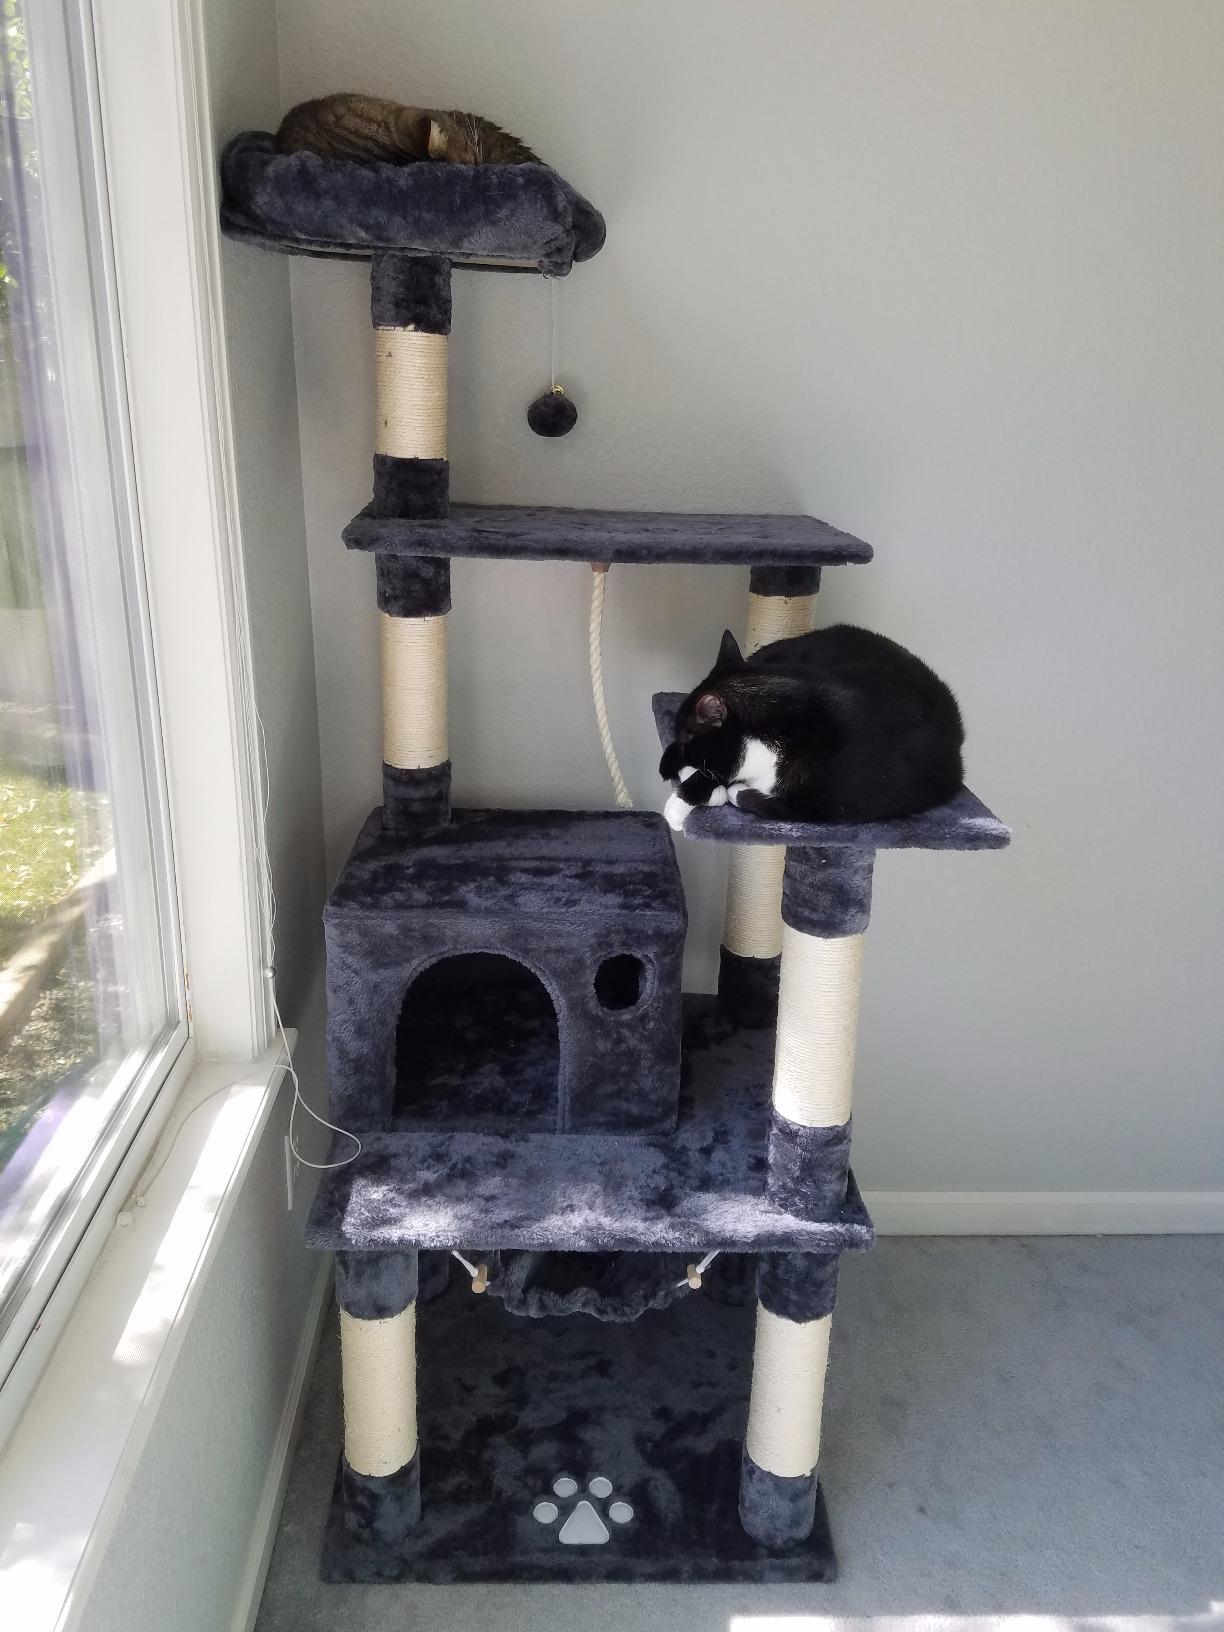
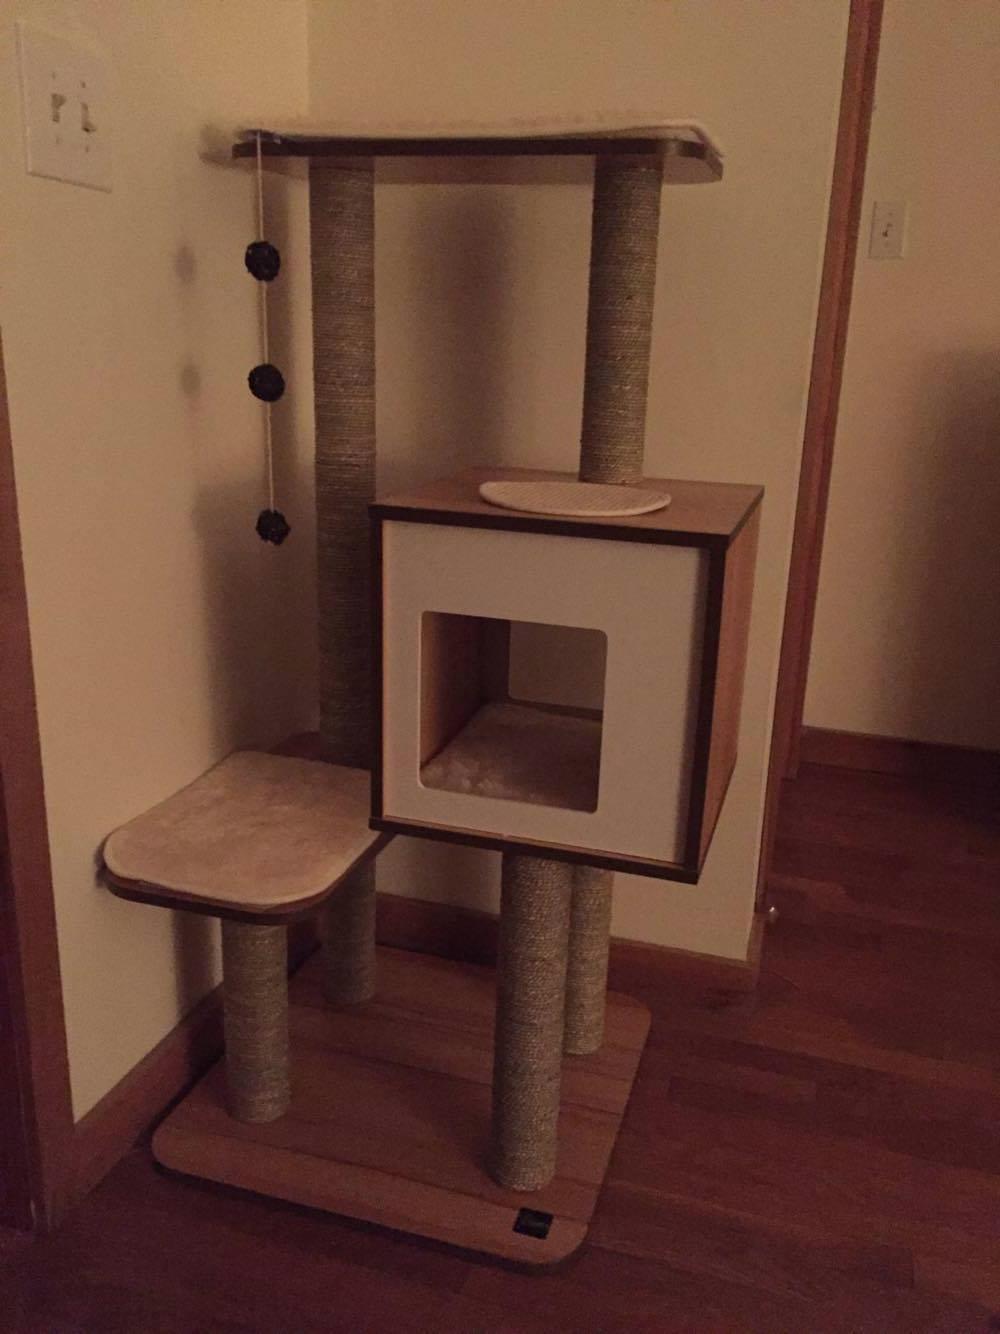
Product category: items_cat tree
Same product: no